Bates College Museum of Art

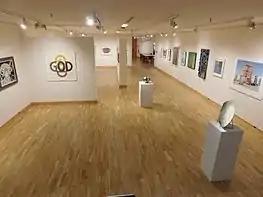

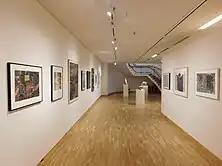
Lower gallery

The Bates College Museum of Art was founded in 1955 as the Treat Gallery in the newly constructed Pettigrew Building at Bates College. Norma Berger, the niece of Marsden Hartley, a notable Maine artist, donated a large collection at the founding of the museum. In 1986, the gallery moved to the new Olin Arts Center and adopted its current name. After the renovation and installation, the new and expanded space enabled the museum to organize major scholarly exhibitions of contemporary and historic artists. Over the past decade, the collection has grown to collect more art pieces of all mediums and support educational curriculum across disciplines.